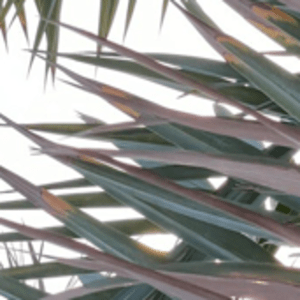
Label: Potassium Deficiency